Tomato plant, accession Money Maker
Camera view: vertical (180 deg); turntable rotation: 180 degrees
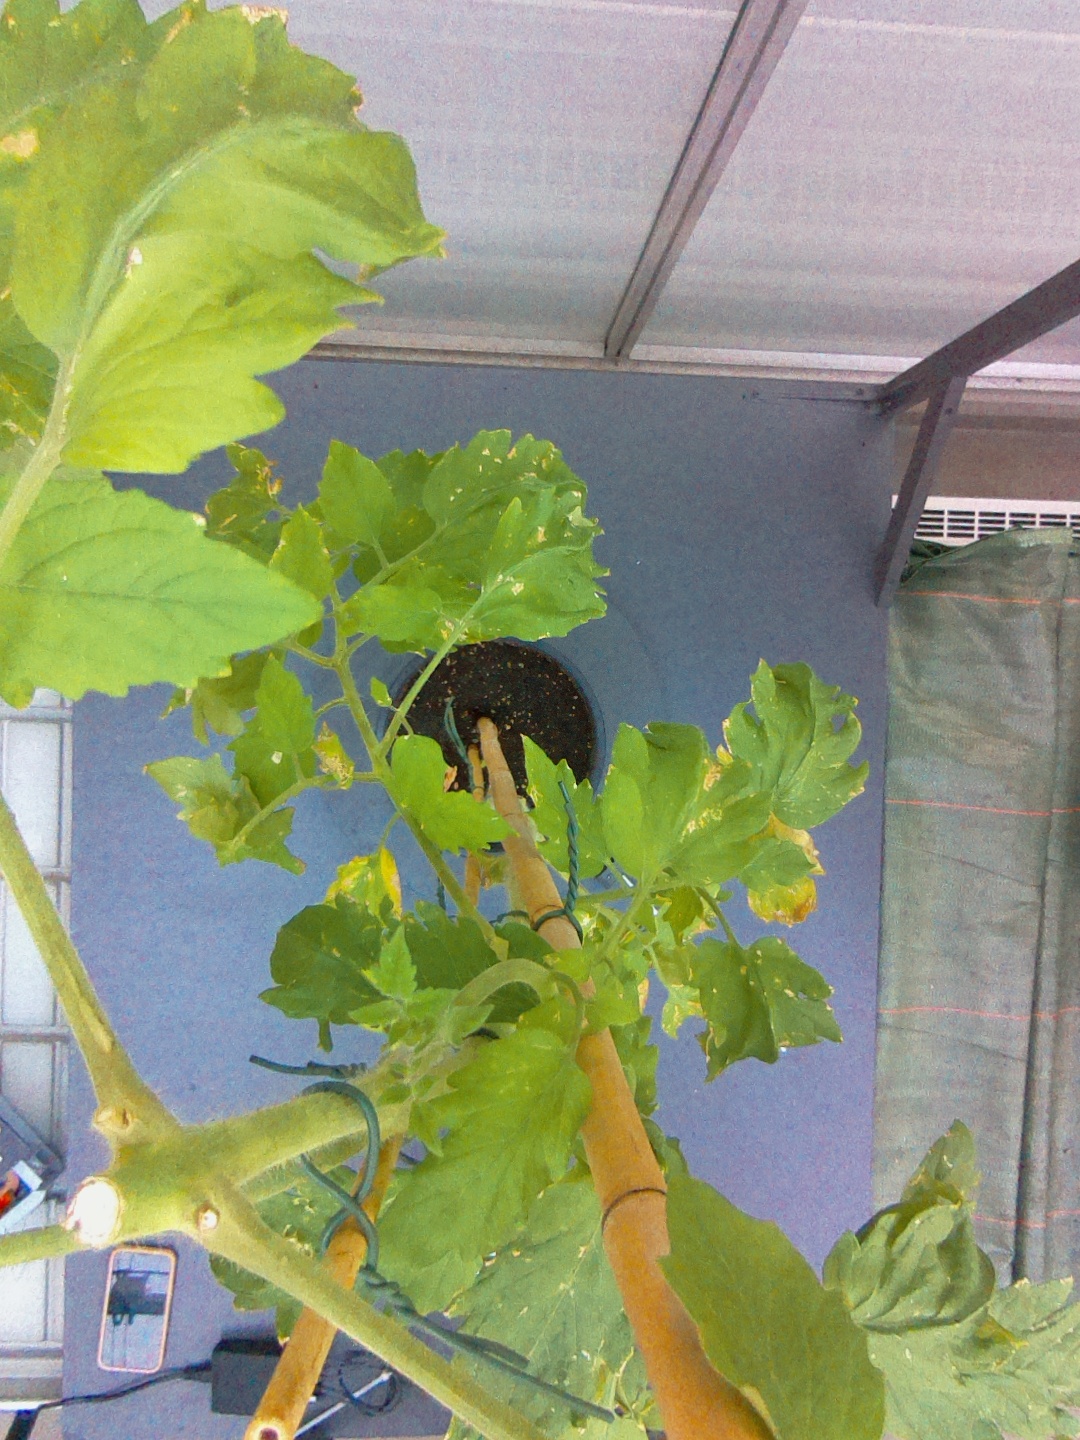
BBCH growth stage 79: 90% -100% of final fruit size